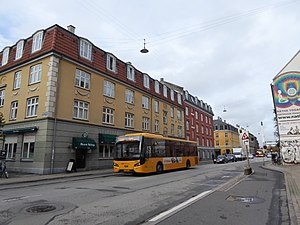
S-bus / Generelt
... men en gang imellem kan det være nødvendigt at indsætte en almindelig gul bus som reserve, som her på linje 250S.
S-busser er en type hurtige og direkte buslinjer i Storkøbenhavn med få stop. De første linjer blev oprettet af HT den 21. oktober 1990, og i perioden frem til 1998 blev S-busnettet løbende udbygget med flere linjer. I dag drives S-busnettet af trafikselskabet Movia og er en naturlig del af rygraden i den kollektive trafik i Hovedstadsområdet. I 2019 transporterede de ca. 28,8 mio. passagerer, svarende til 14,5 % af det samlede passagertal.